William Hughes Field

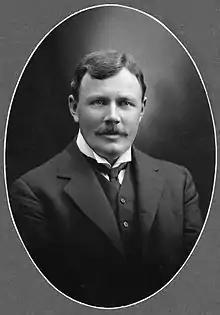
William Hughes Field between 1900 and 1909

William Hughes Field (17 July 1861 – 13 December 1944) was a Member of Parliament in New Zealand; first for the Liberal Party, then Independent, and then for the Reform Party. He made a significant contribution to the development of tramping in the Tararua Range.